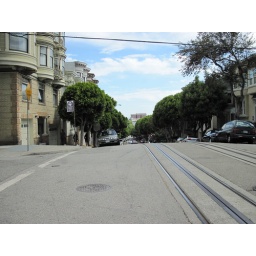
A day walking around SF. Random pictures of beautiful building and steetsA day walking around San Francisco. Random pictures of beautiful streets and buildings.